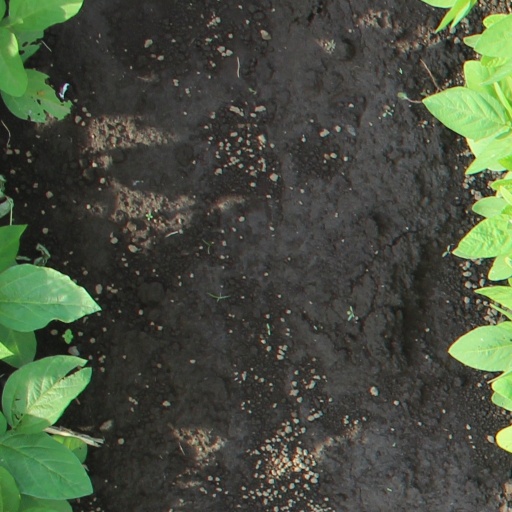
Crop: soybean